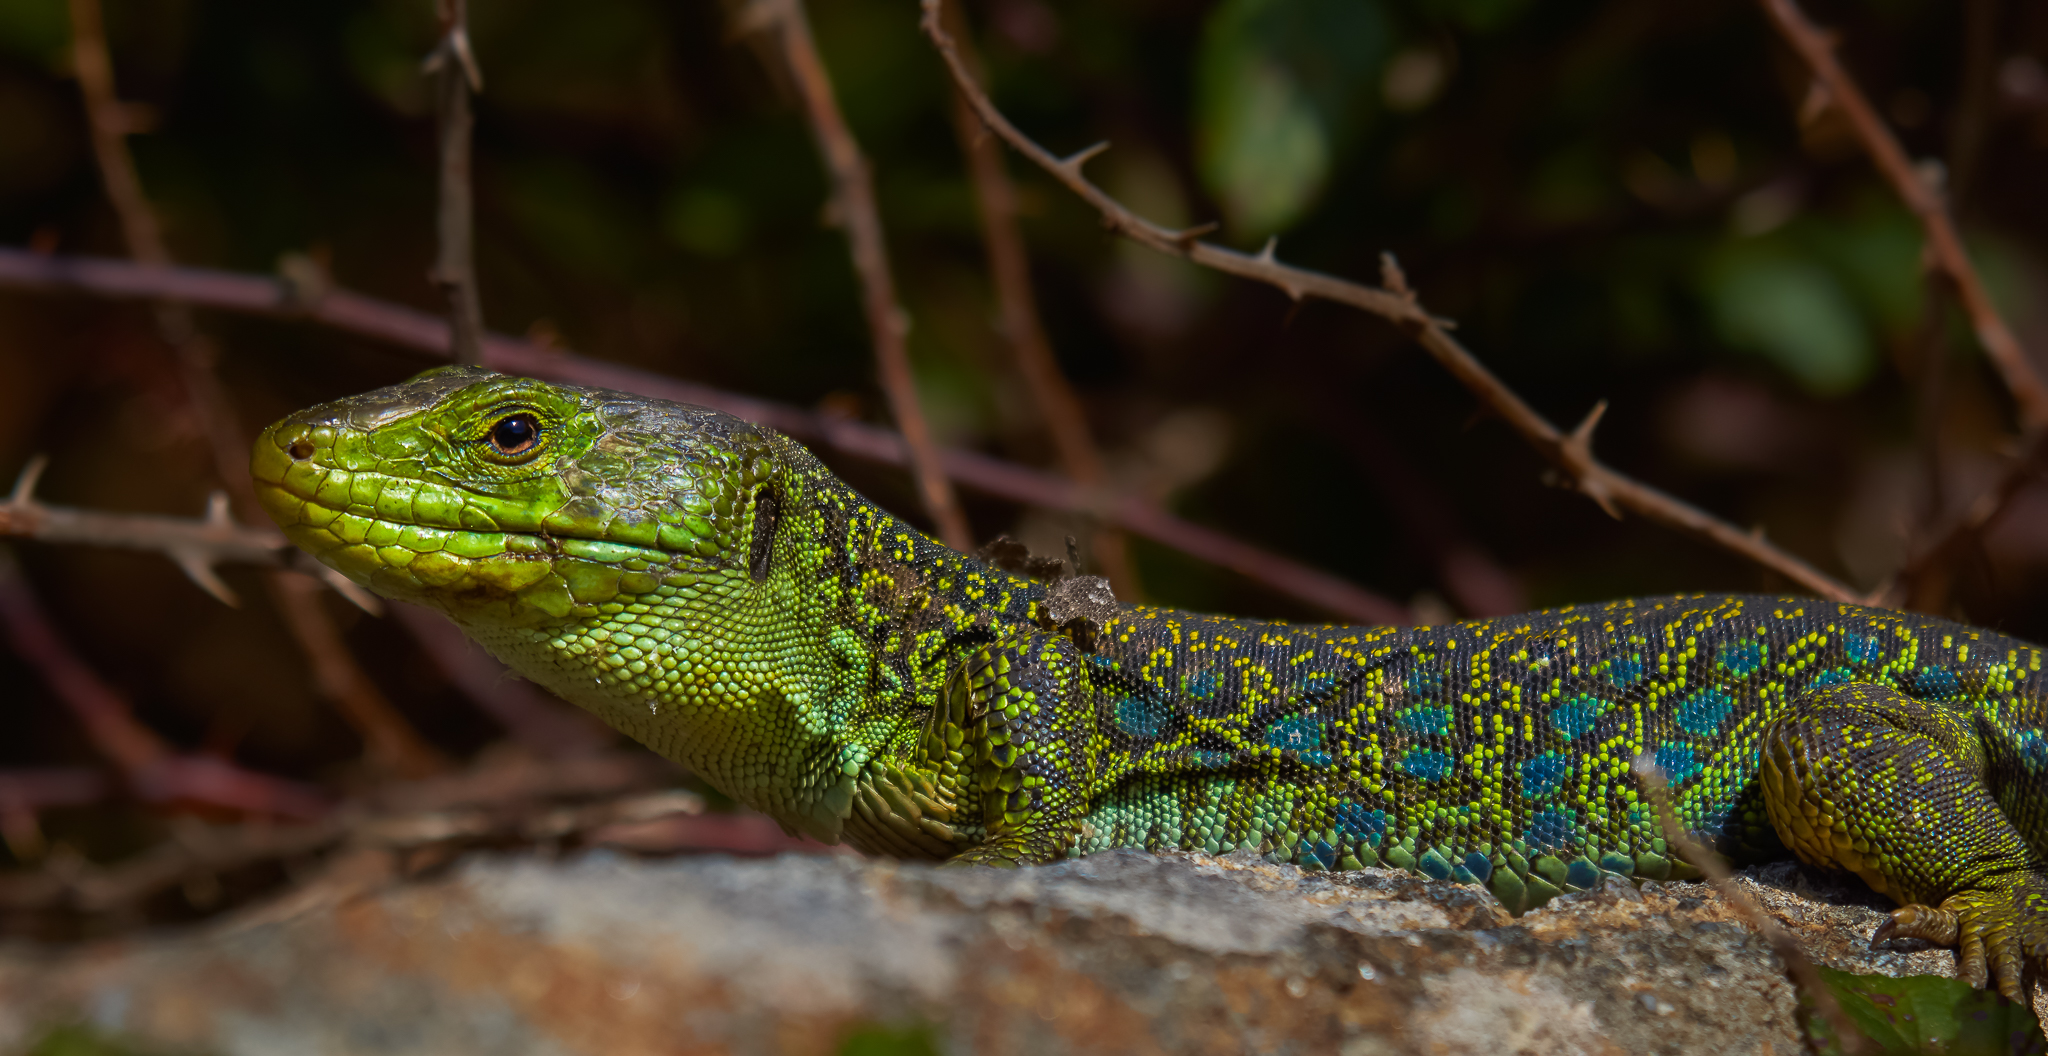
nature, photo, wildlife, green, jungle, reptile, fauna, lizard, green lizard, chameleon, animals, vertebrate, naturaleza, a77, g, ggl1, gaby1, xovesphoto, animales, sonya77, lagarto, 50500, sigma50500, xelodegalicia, 50500mm, lacerta, gabrielcoru a, dactyloidae, scaled reptile, lacertidae, african chameleon, american chameleon